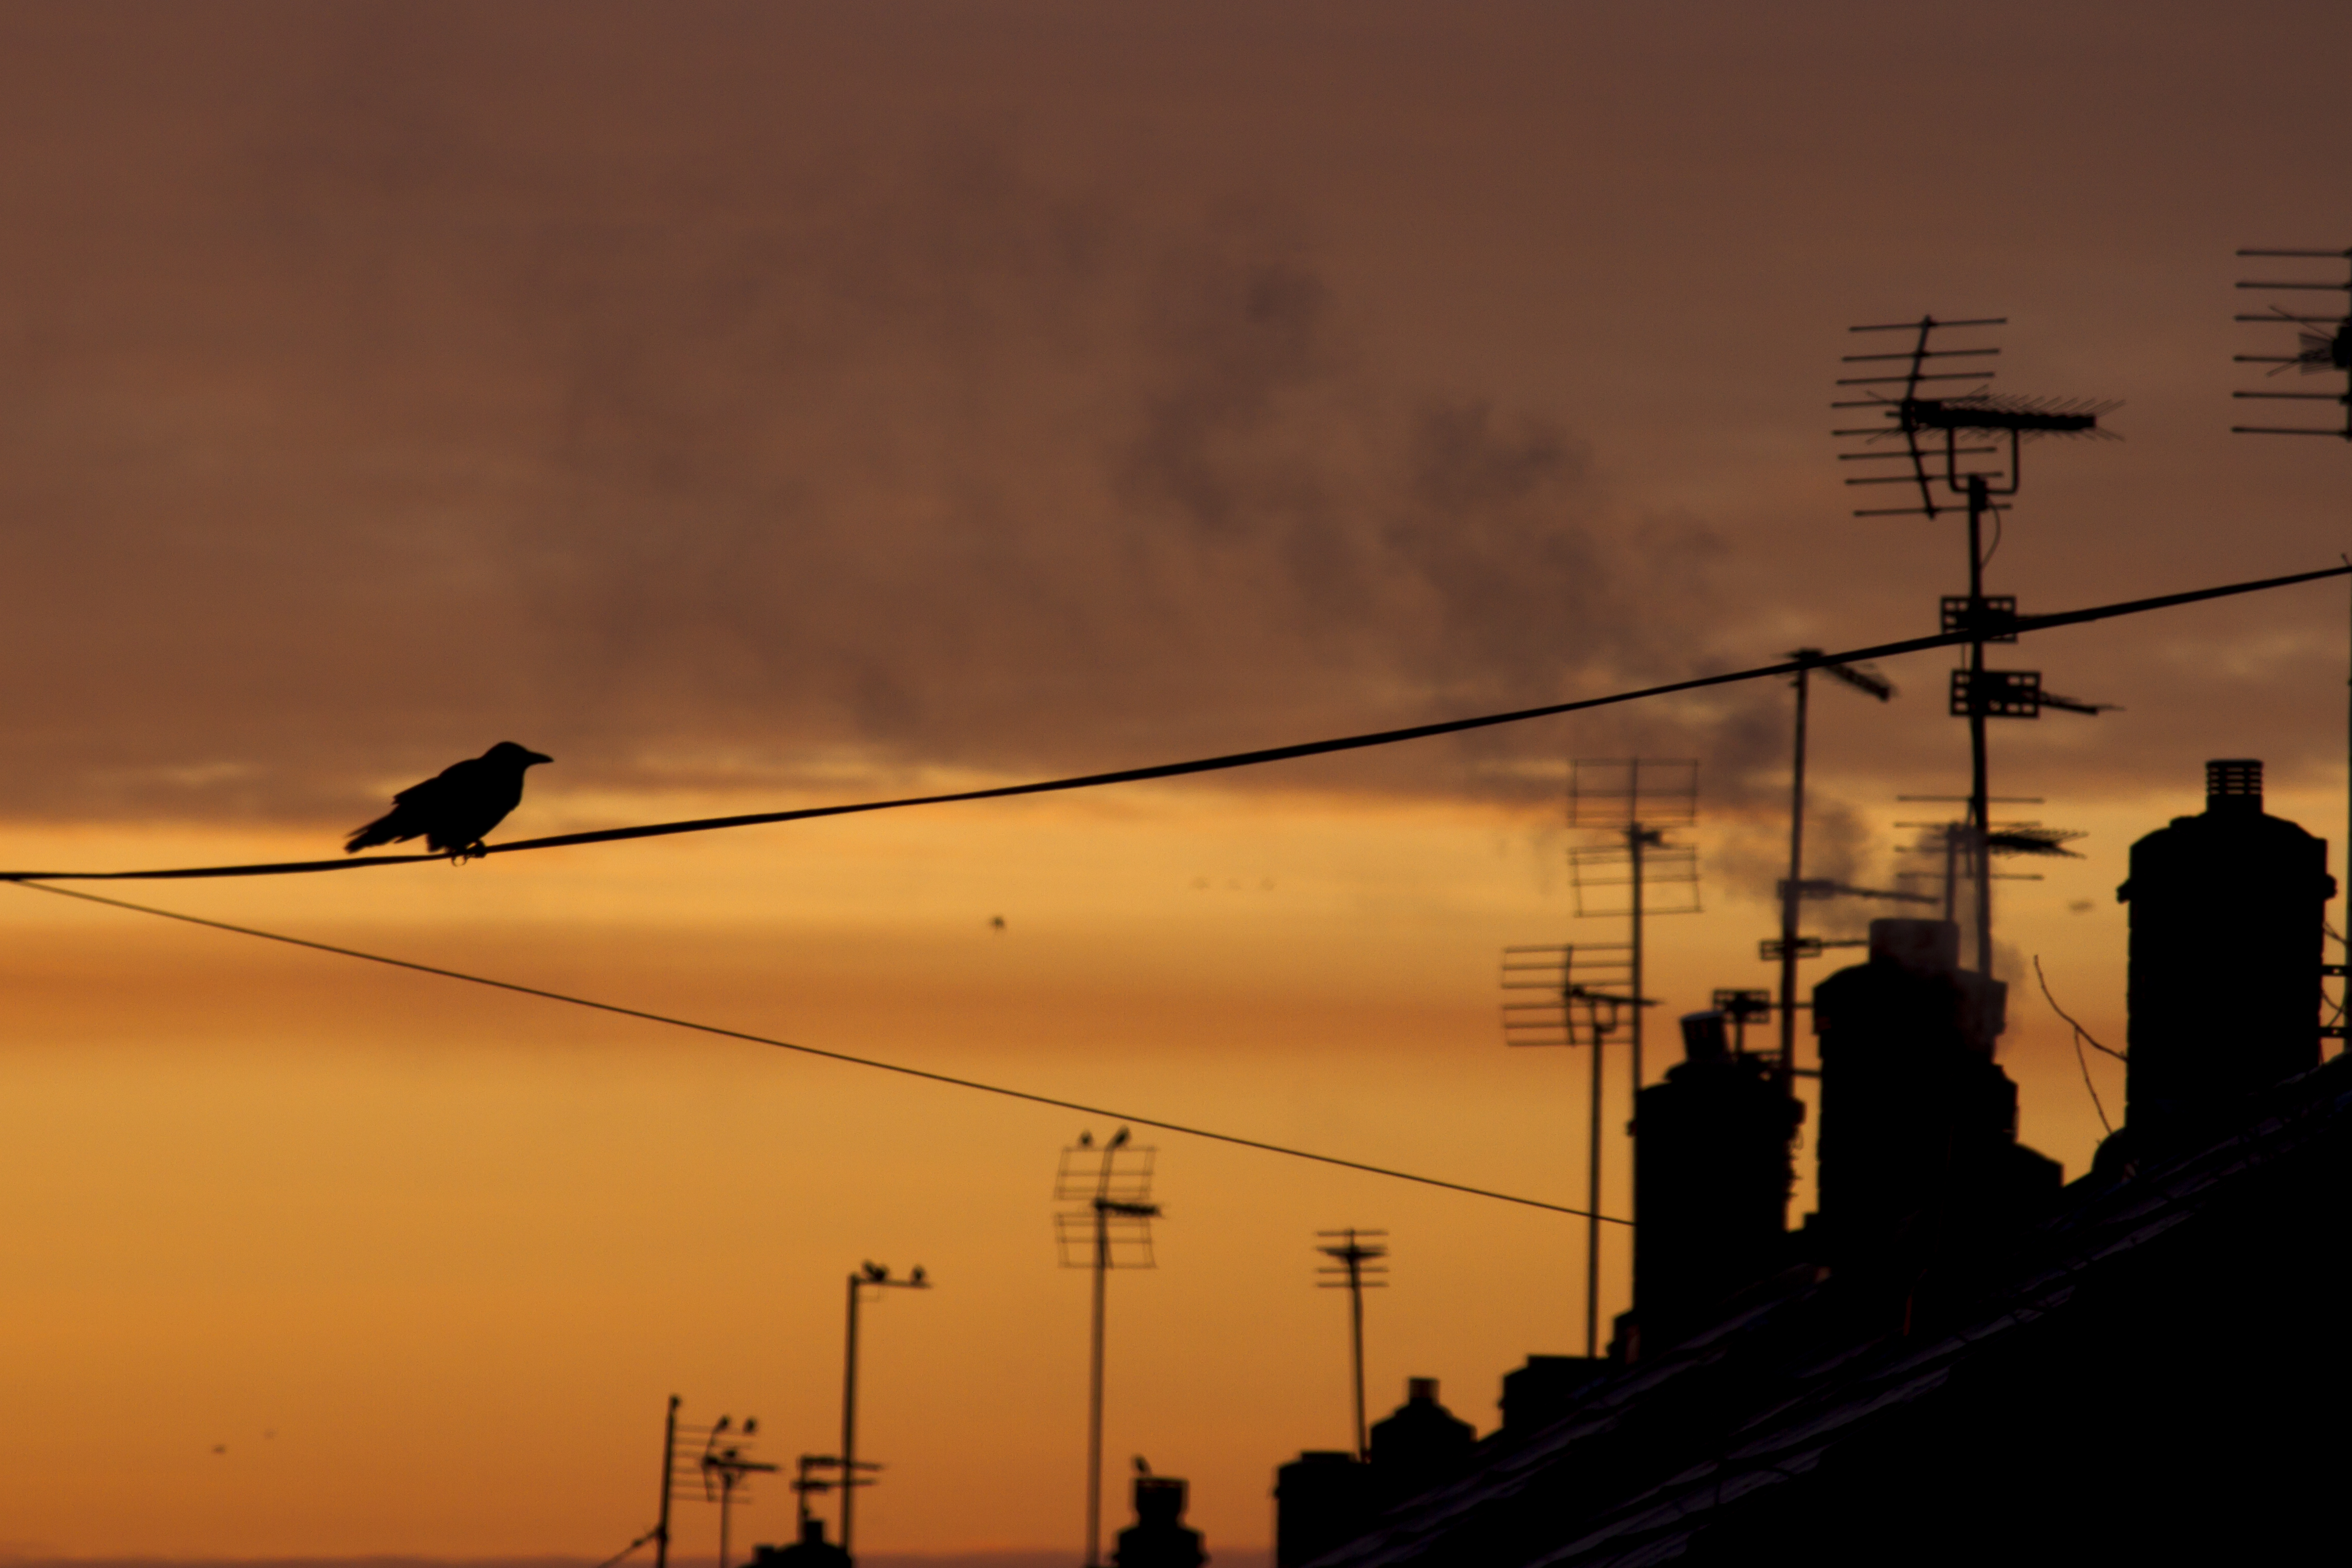
horizon, silhouette, bird, cloud, sky, sunrise, sunset, morning, dawn, dusk, evening, line, street light, electricity, lighting, crow, uk, canon7d, flue, nikkvalentine, peterborough, afterglow, atmospheric phenomenon, outdoor structure, electrical supply